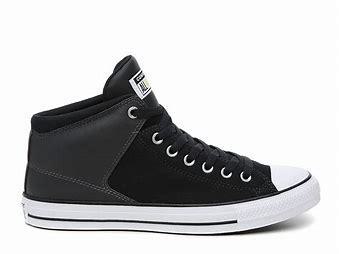
Brand: Converse
Model: Chuck Taylor All